Lemonade (2018 film)

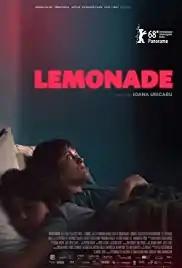
Film poster

Lemonade is a 2018 Romanian drama film directed by Ioana Uricaru. It was screened in the Panorama section at the 68th Berlin International Film Festival. The Romanian-Canadian co-production, set in Upstate New York, was shot in Montreal.